List of sculptures by Jacob Epstein

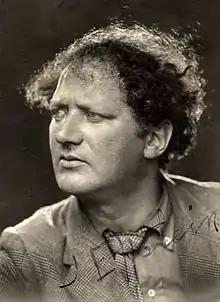
Epstein, 1921, photo by George Charles Beresford

This is a list of public sculptures by Jacob Epstein. This list only includes works held in public collections, such as museums and art galleries, in public spaces or in buildings and venues open to the public. It does not include works held only in private collections.